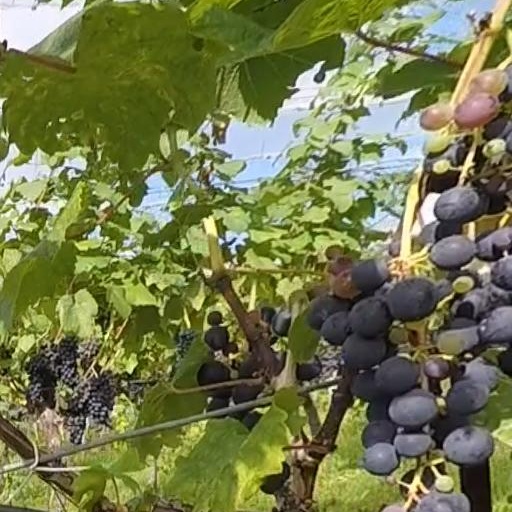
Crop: grape